Charles E. Coon

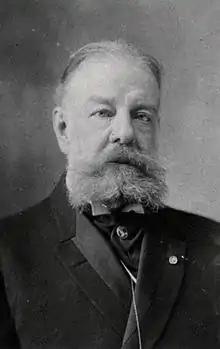
Coon in 1907

Charles Edward Coon (March 15, 1842 – August 1, 1920) was a Republican politician from the U.S. state of Washington. He served as the fifth Lieutenant Governor of Washington.